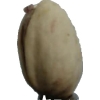
Label: pistachio